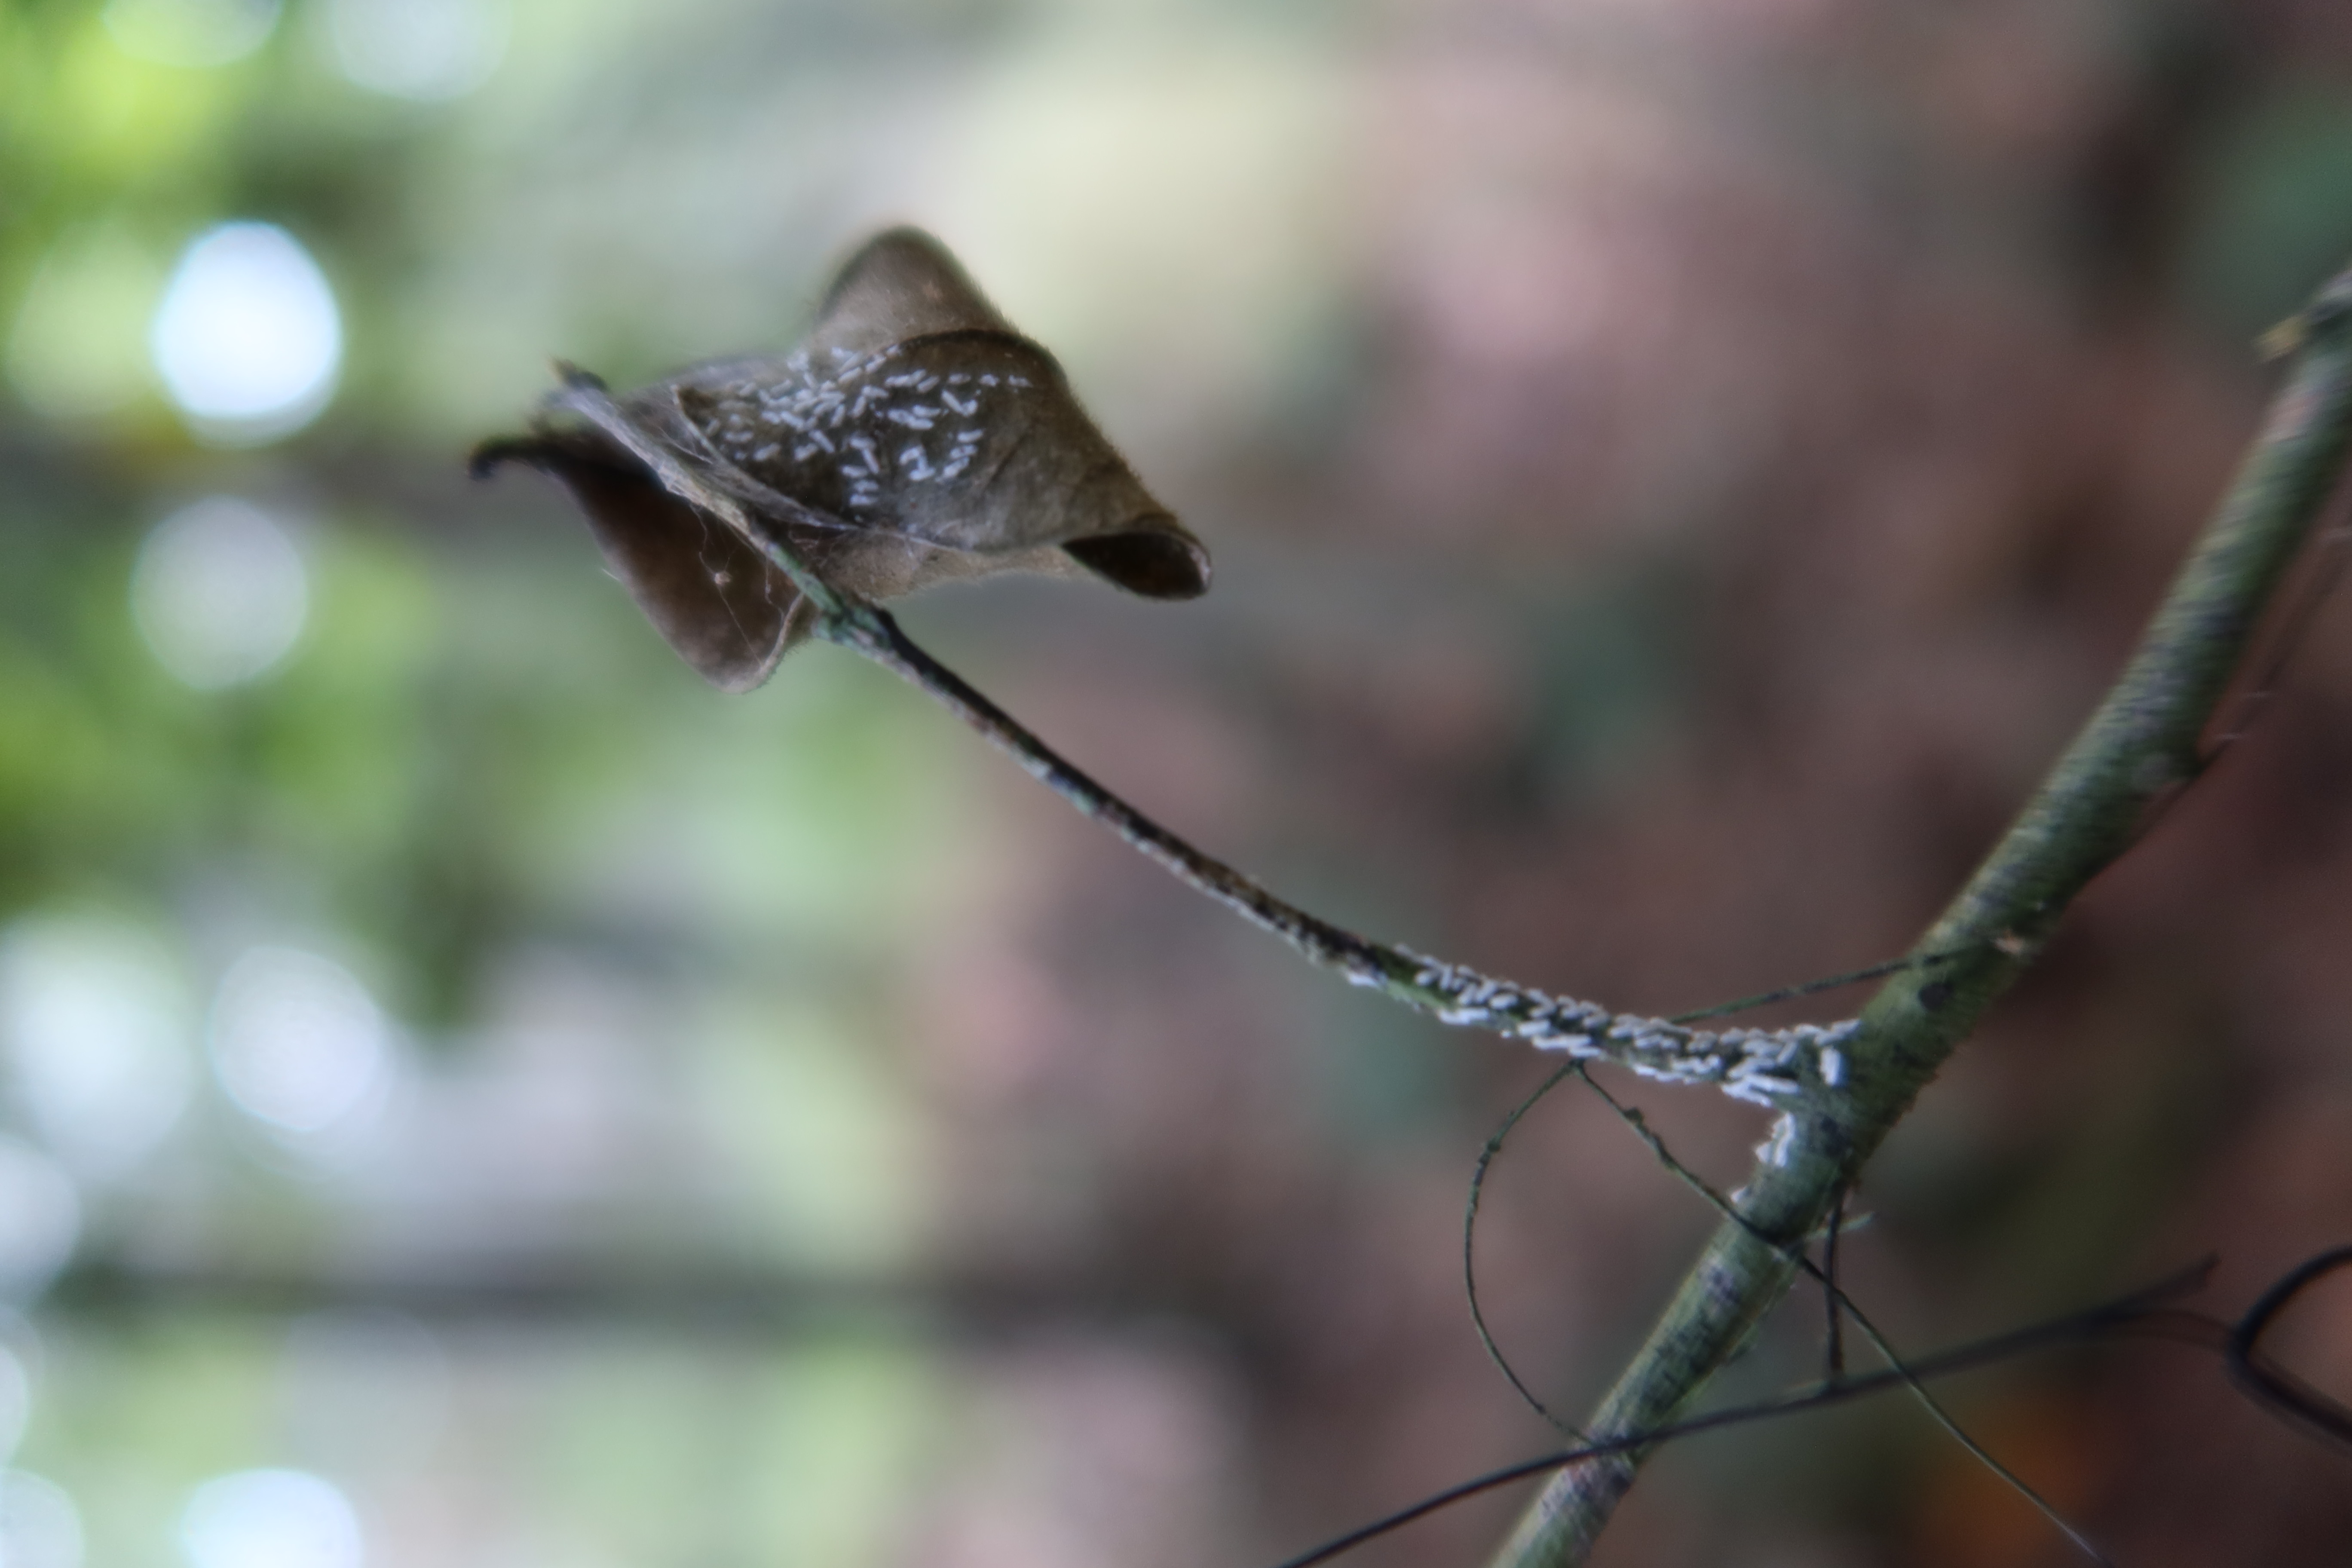
Label: Mealy bugs